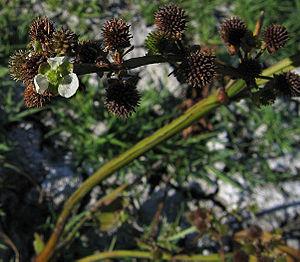
Echinodorus berteroi ou Plante cellophane est une plante aquatique tropicale de la famille des Alismatacées.